Ali Riley

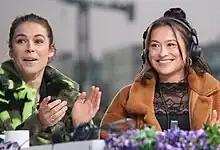
Kelley O'Hara and Riley host the Just Women's Sports pregame show before the 2022 NWSL Championship.

In 2021 Riley started hosting an "Off the Ball" show for sports website "Just Women's Sports".